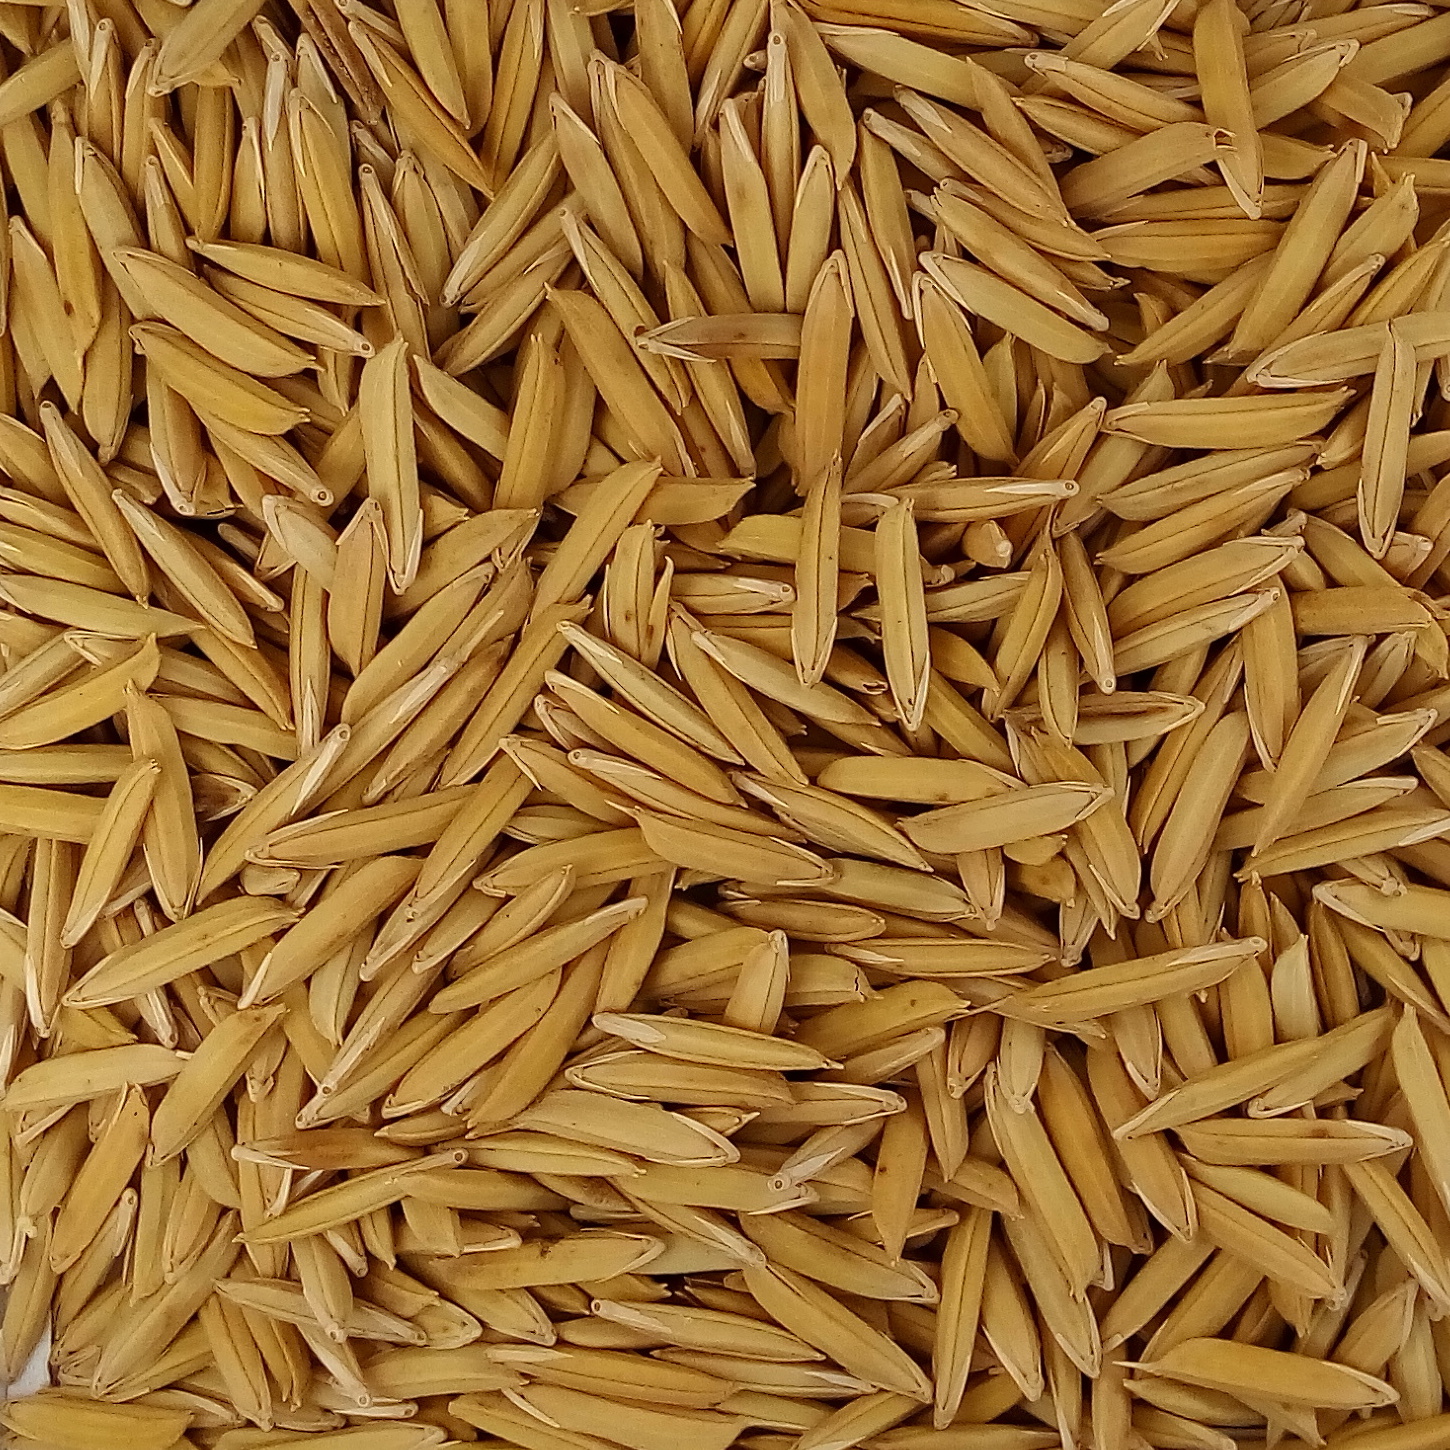
Rice seed variety: 1718